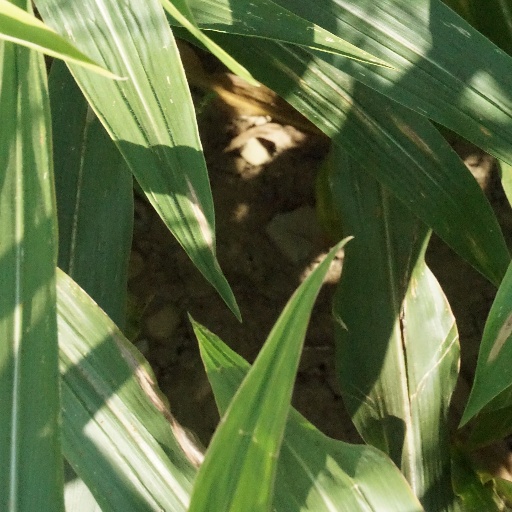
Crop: maize; corn